Herbert Power Stakes

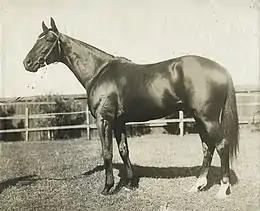
Poseidon, 1906 & 1907 winner

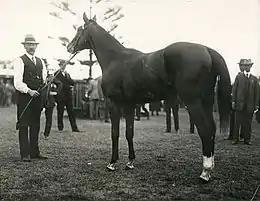
Outlook, 1918 winner

During World War II the race was run at Flemington Racecourse.